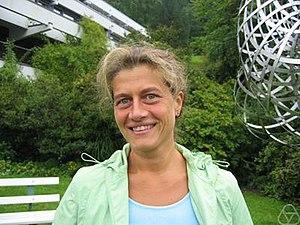
Lucia Caporaso à Oberwolfach, en 2006.
Lucia Caporaso est une mathématicienne italienne, professeure de mathématiques à l'université de Rome III depuis 2001.